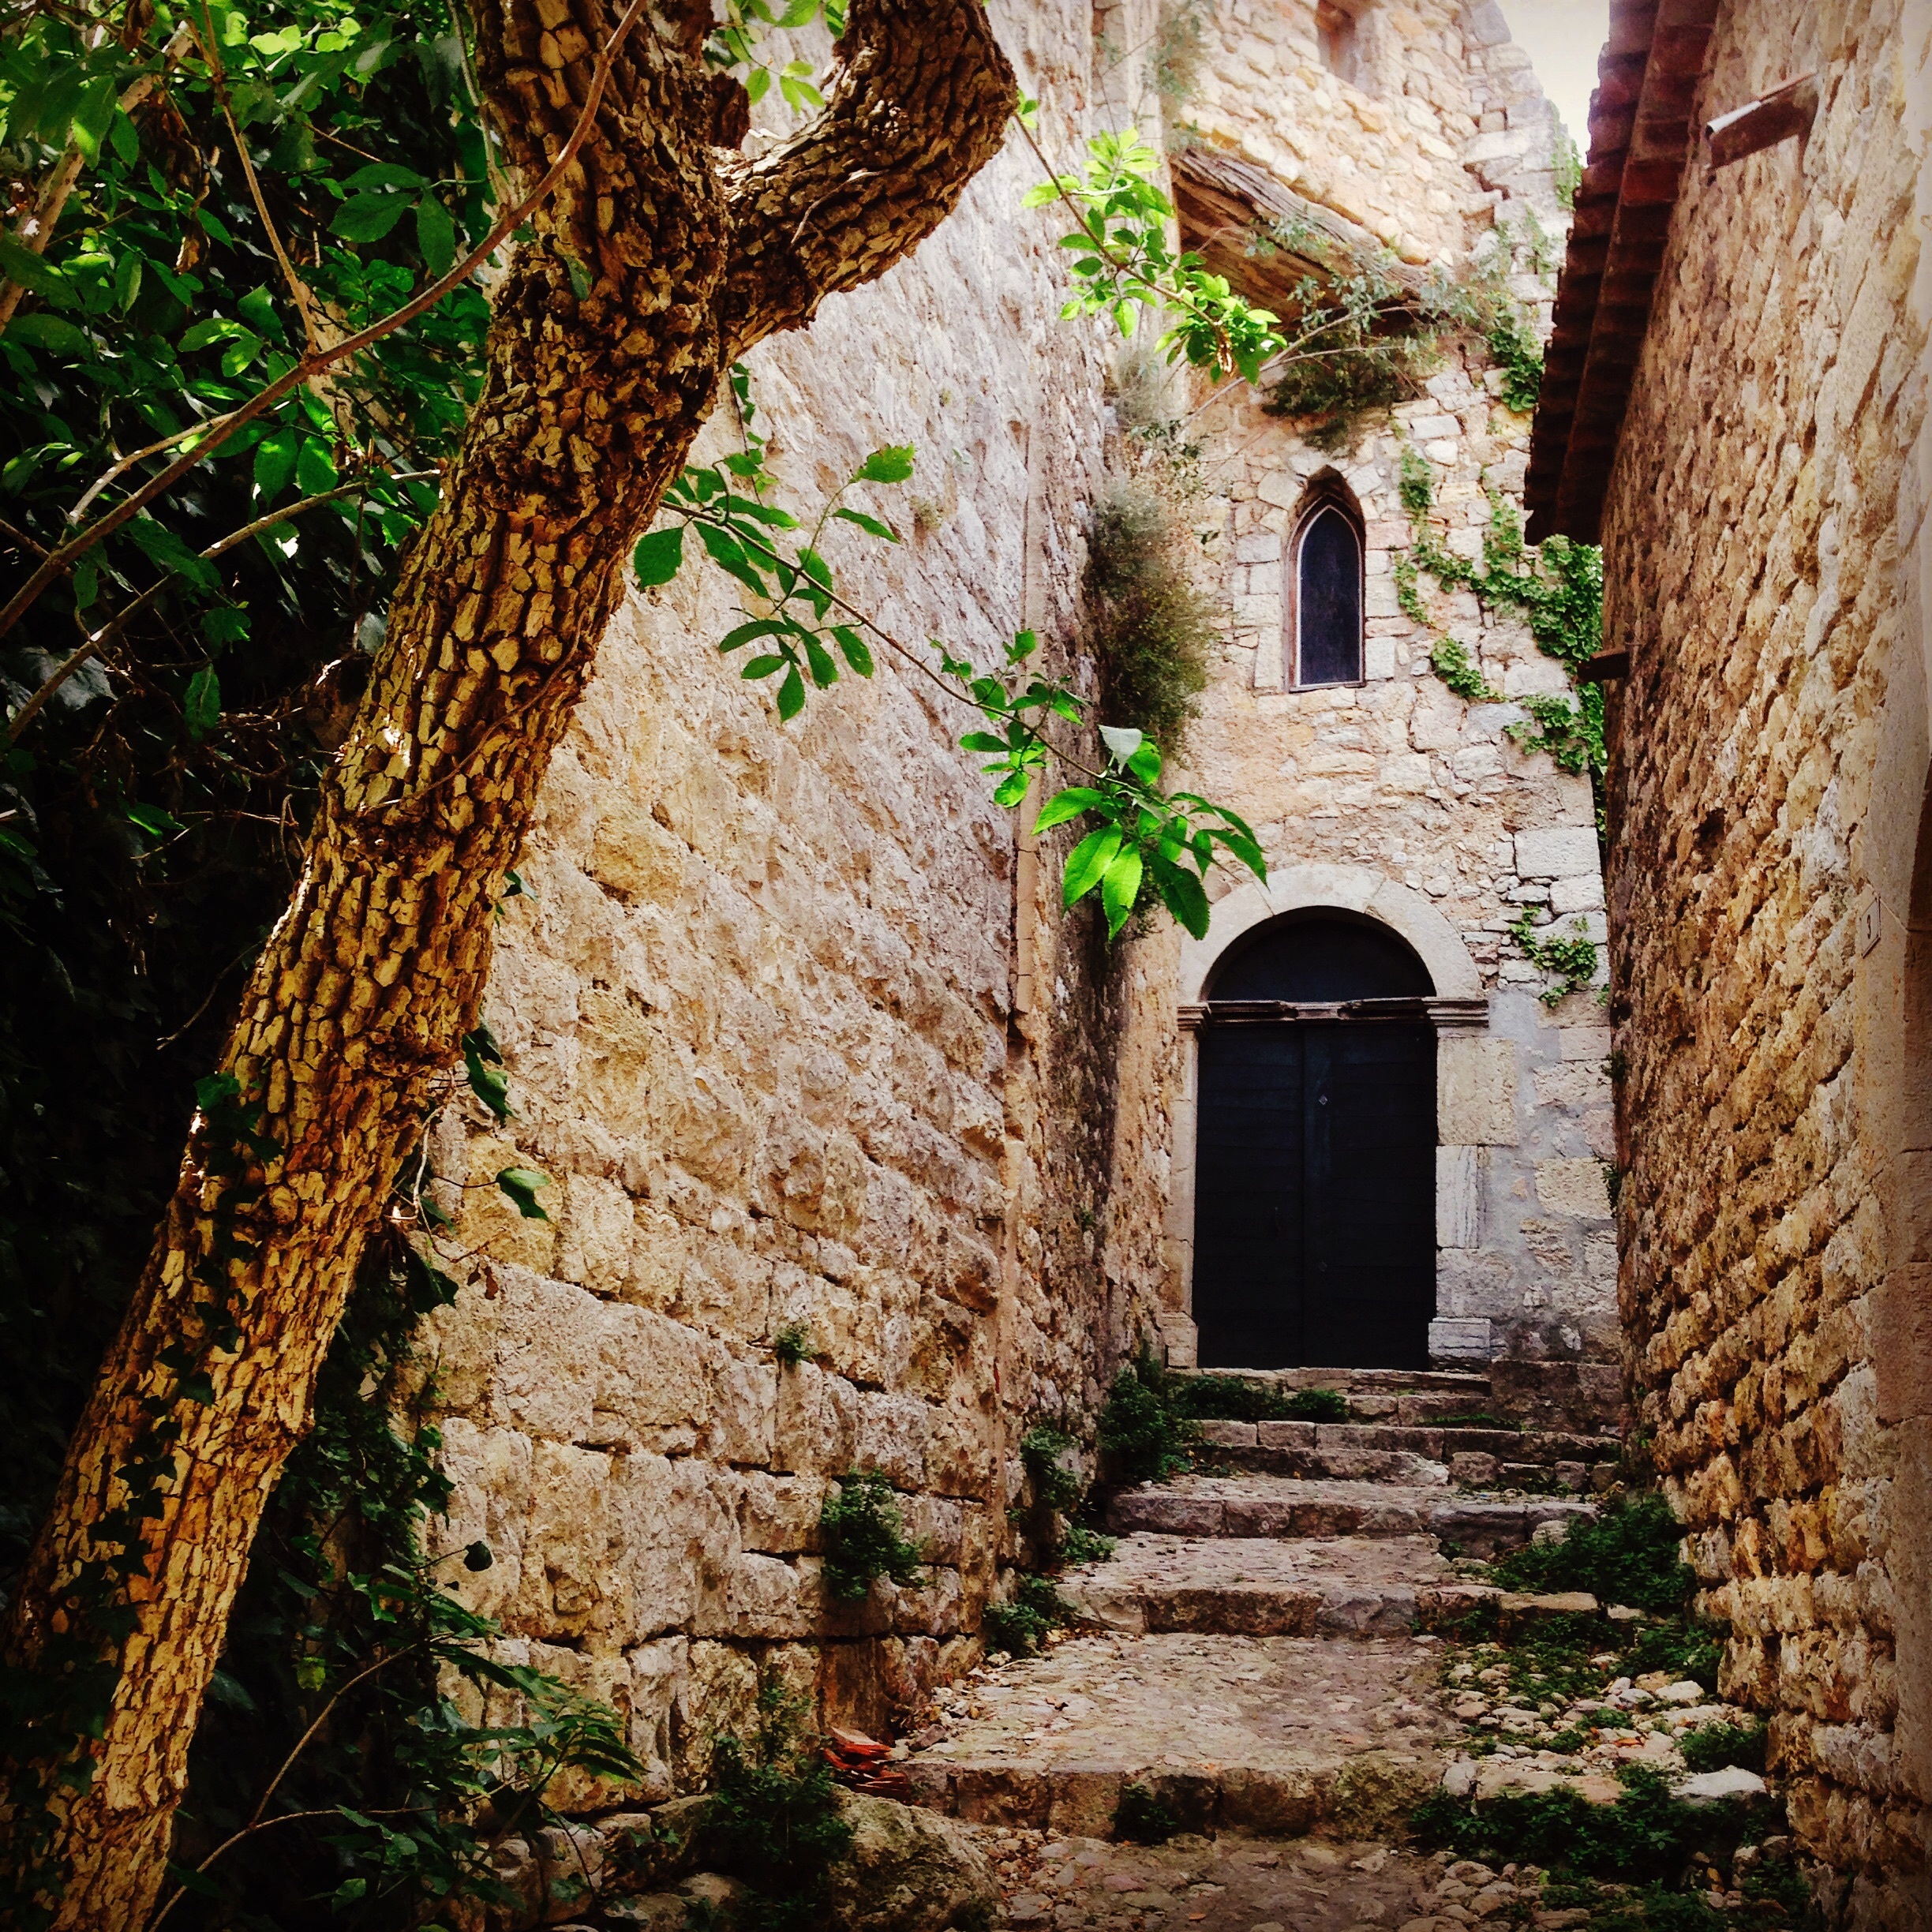
rock, alley, wall, village, arch, autumn, romantic, ruins, monastery, middle ages, mosel, rural area, ancient history